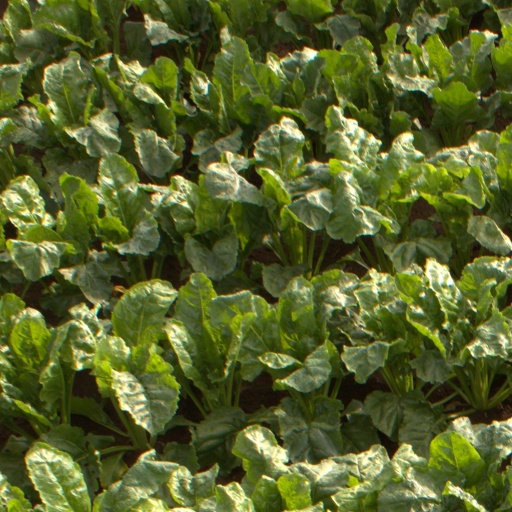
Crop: sugar beet